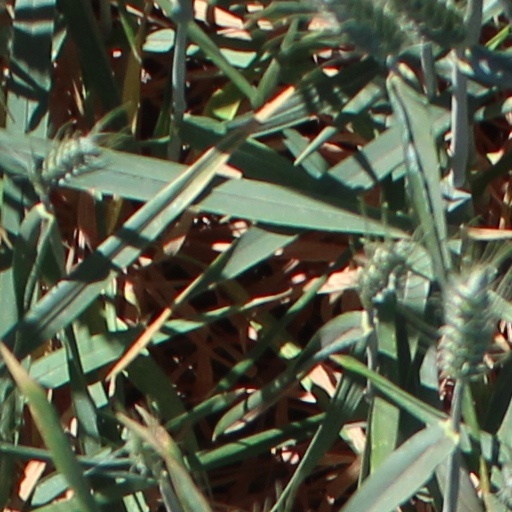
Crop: wheat